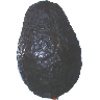
Label: Avocado ripe 1